Gambaga Witch camp

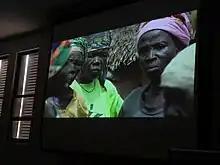
Still from a video by Yaba Badoe documenting the lives of inmates of Gambaga witches camp

Gambaga Witch Camp is a segregated community within Gambaga township in the North East Region of Ghana established as a shelter to accommodate alleged witches and wizards who are banished from their communities.